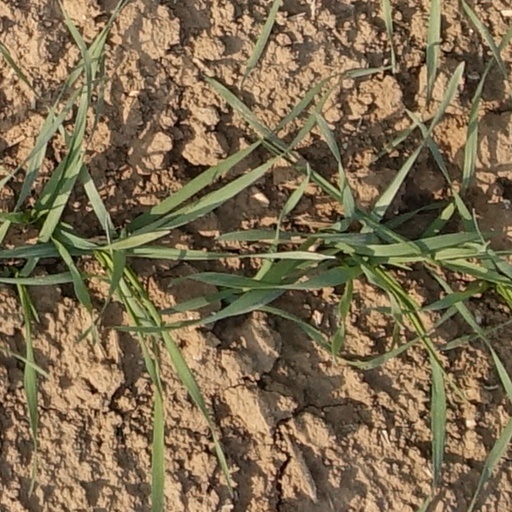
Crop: wheat